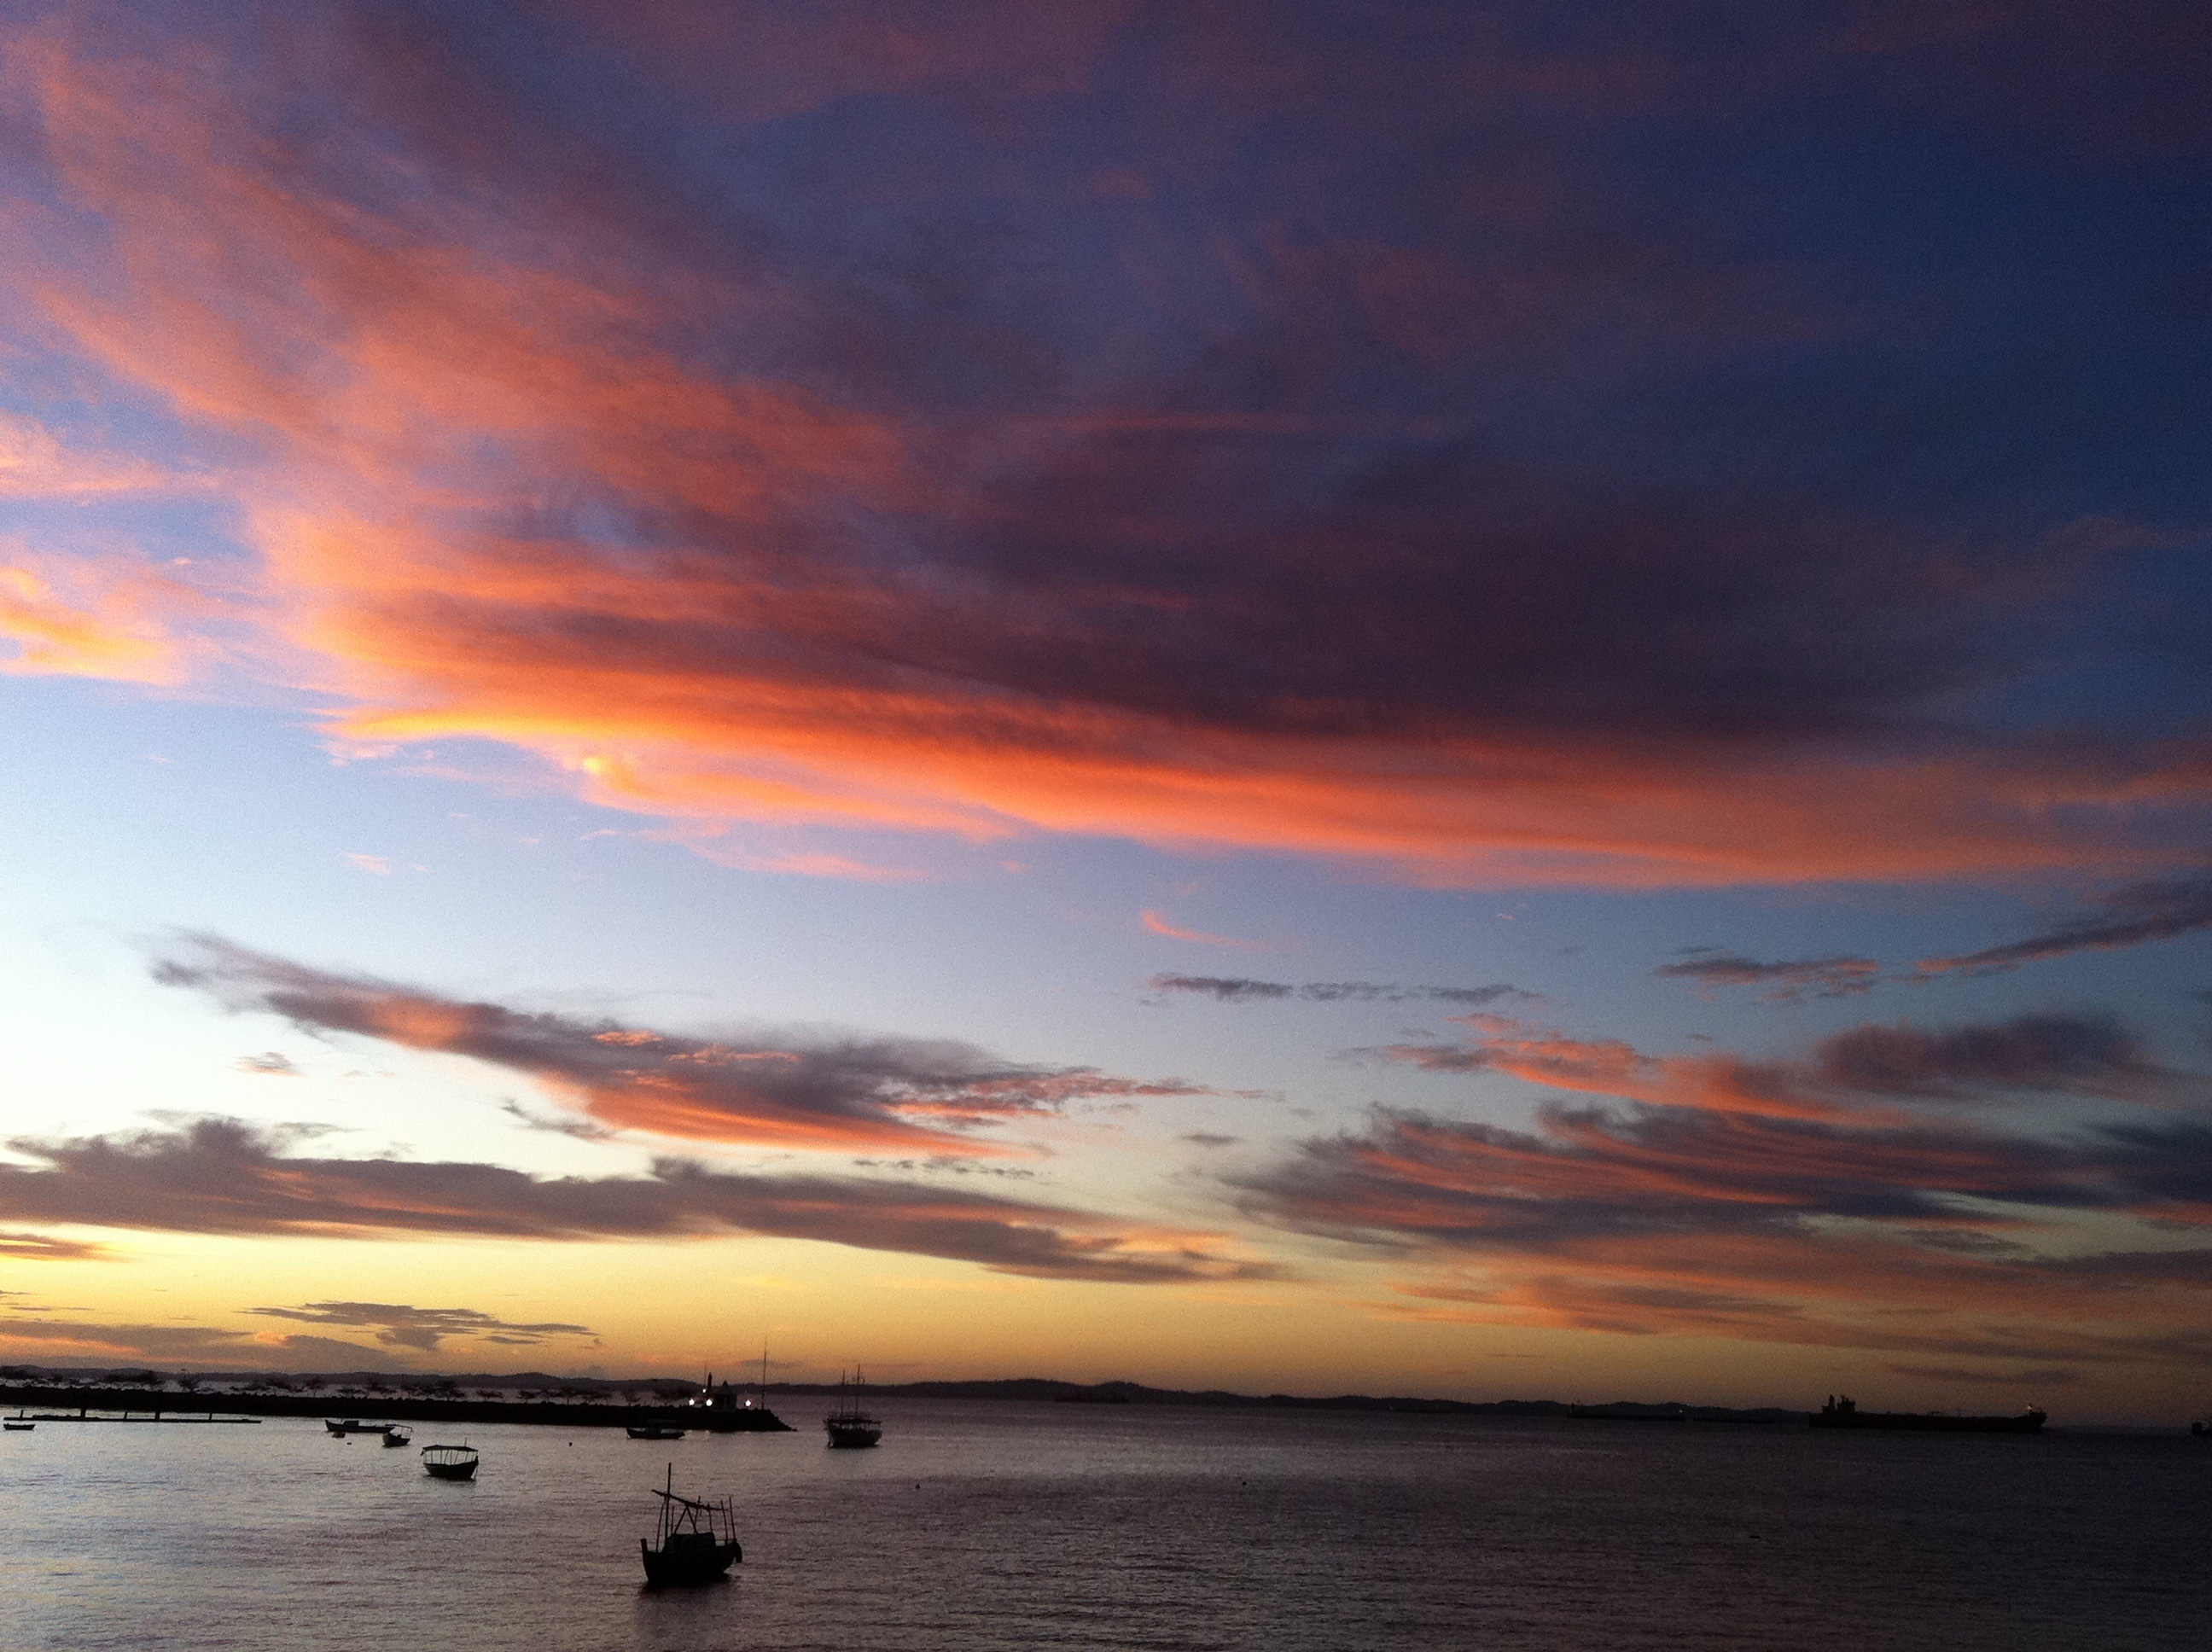
beach, sea, coast, ocean, horizon, cloud, sky, sunrise, sunset, morning, shore, dawn, dusk, evening, afterglow, end of afternoon, red sky at morning